The Corpse Eaters

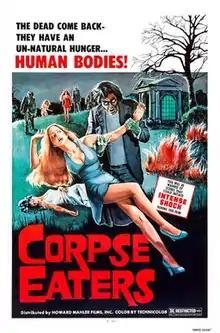
Film poster

The Corpse Eaters is a Canadian, English-language 1974 horror cult film produced and set in Happy Valley, Sudbury, Ontario.